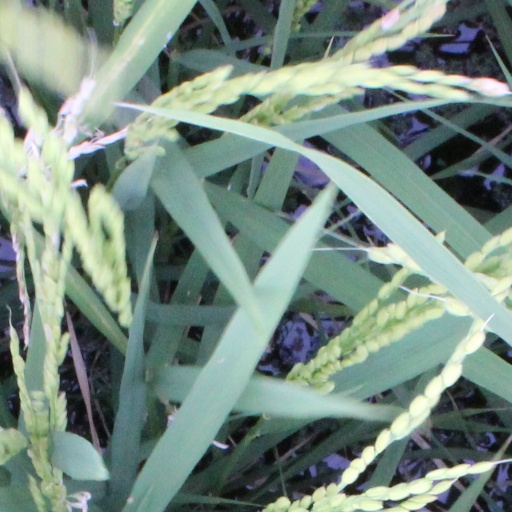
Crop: rice